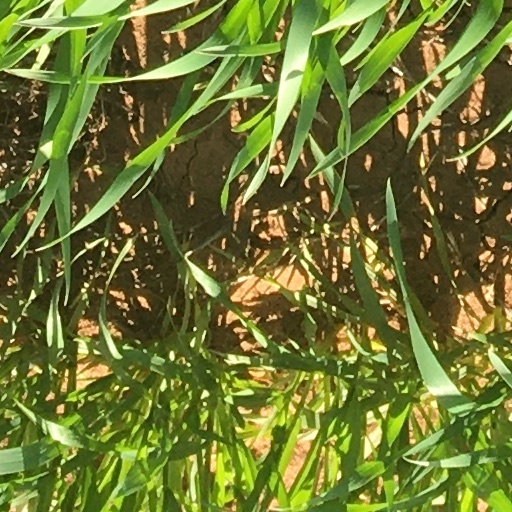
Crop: wheat